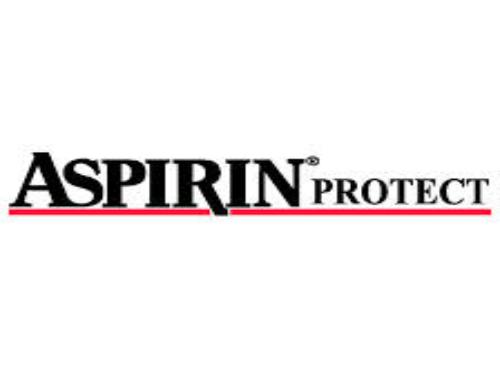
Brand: aspirin
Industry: Medical